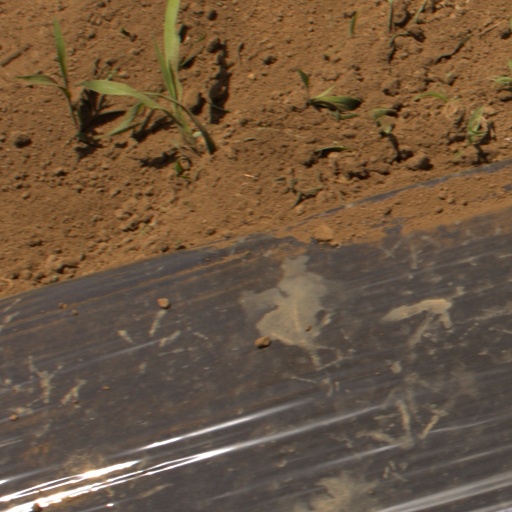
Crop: Jerusalem artichoke